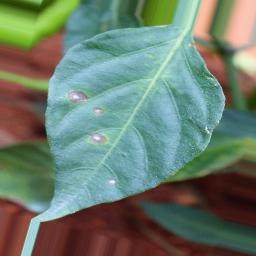
Label: cercospora